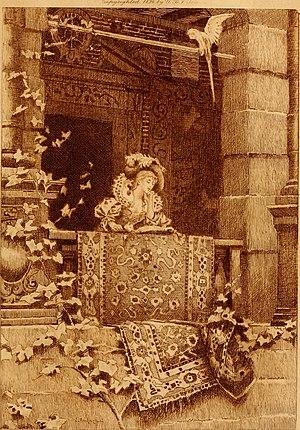
« L'Art pour l'art » est un slogan apparu au début du XIXᵉ siècle. Il énonce que la valeur intrinsèque de l'art est dépourvue de toute fonction didactique, morale ou utile. Les travaux désignés par cette formule sont dits autotéliques, du grec ancien αυτοτελές / autotelés : « qui s'accomplit par lui-même ».